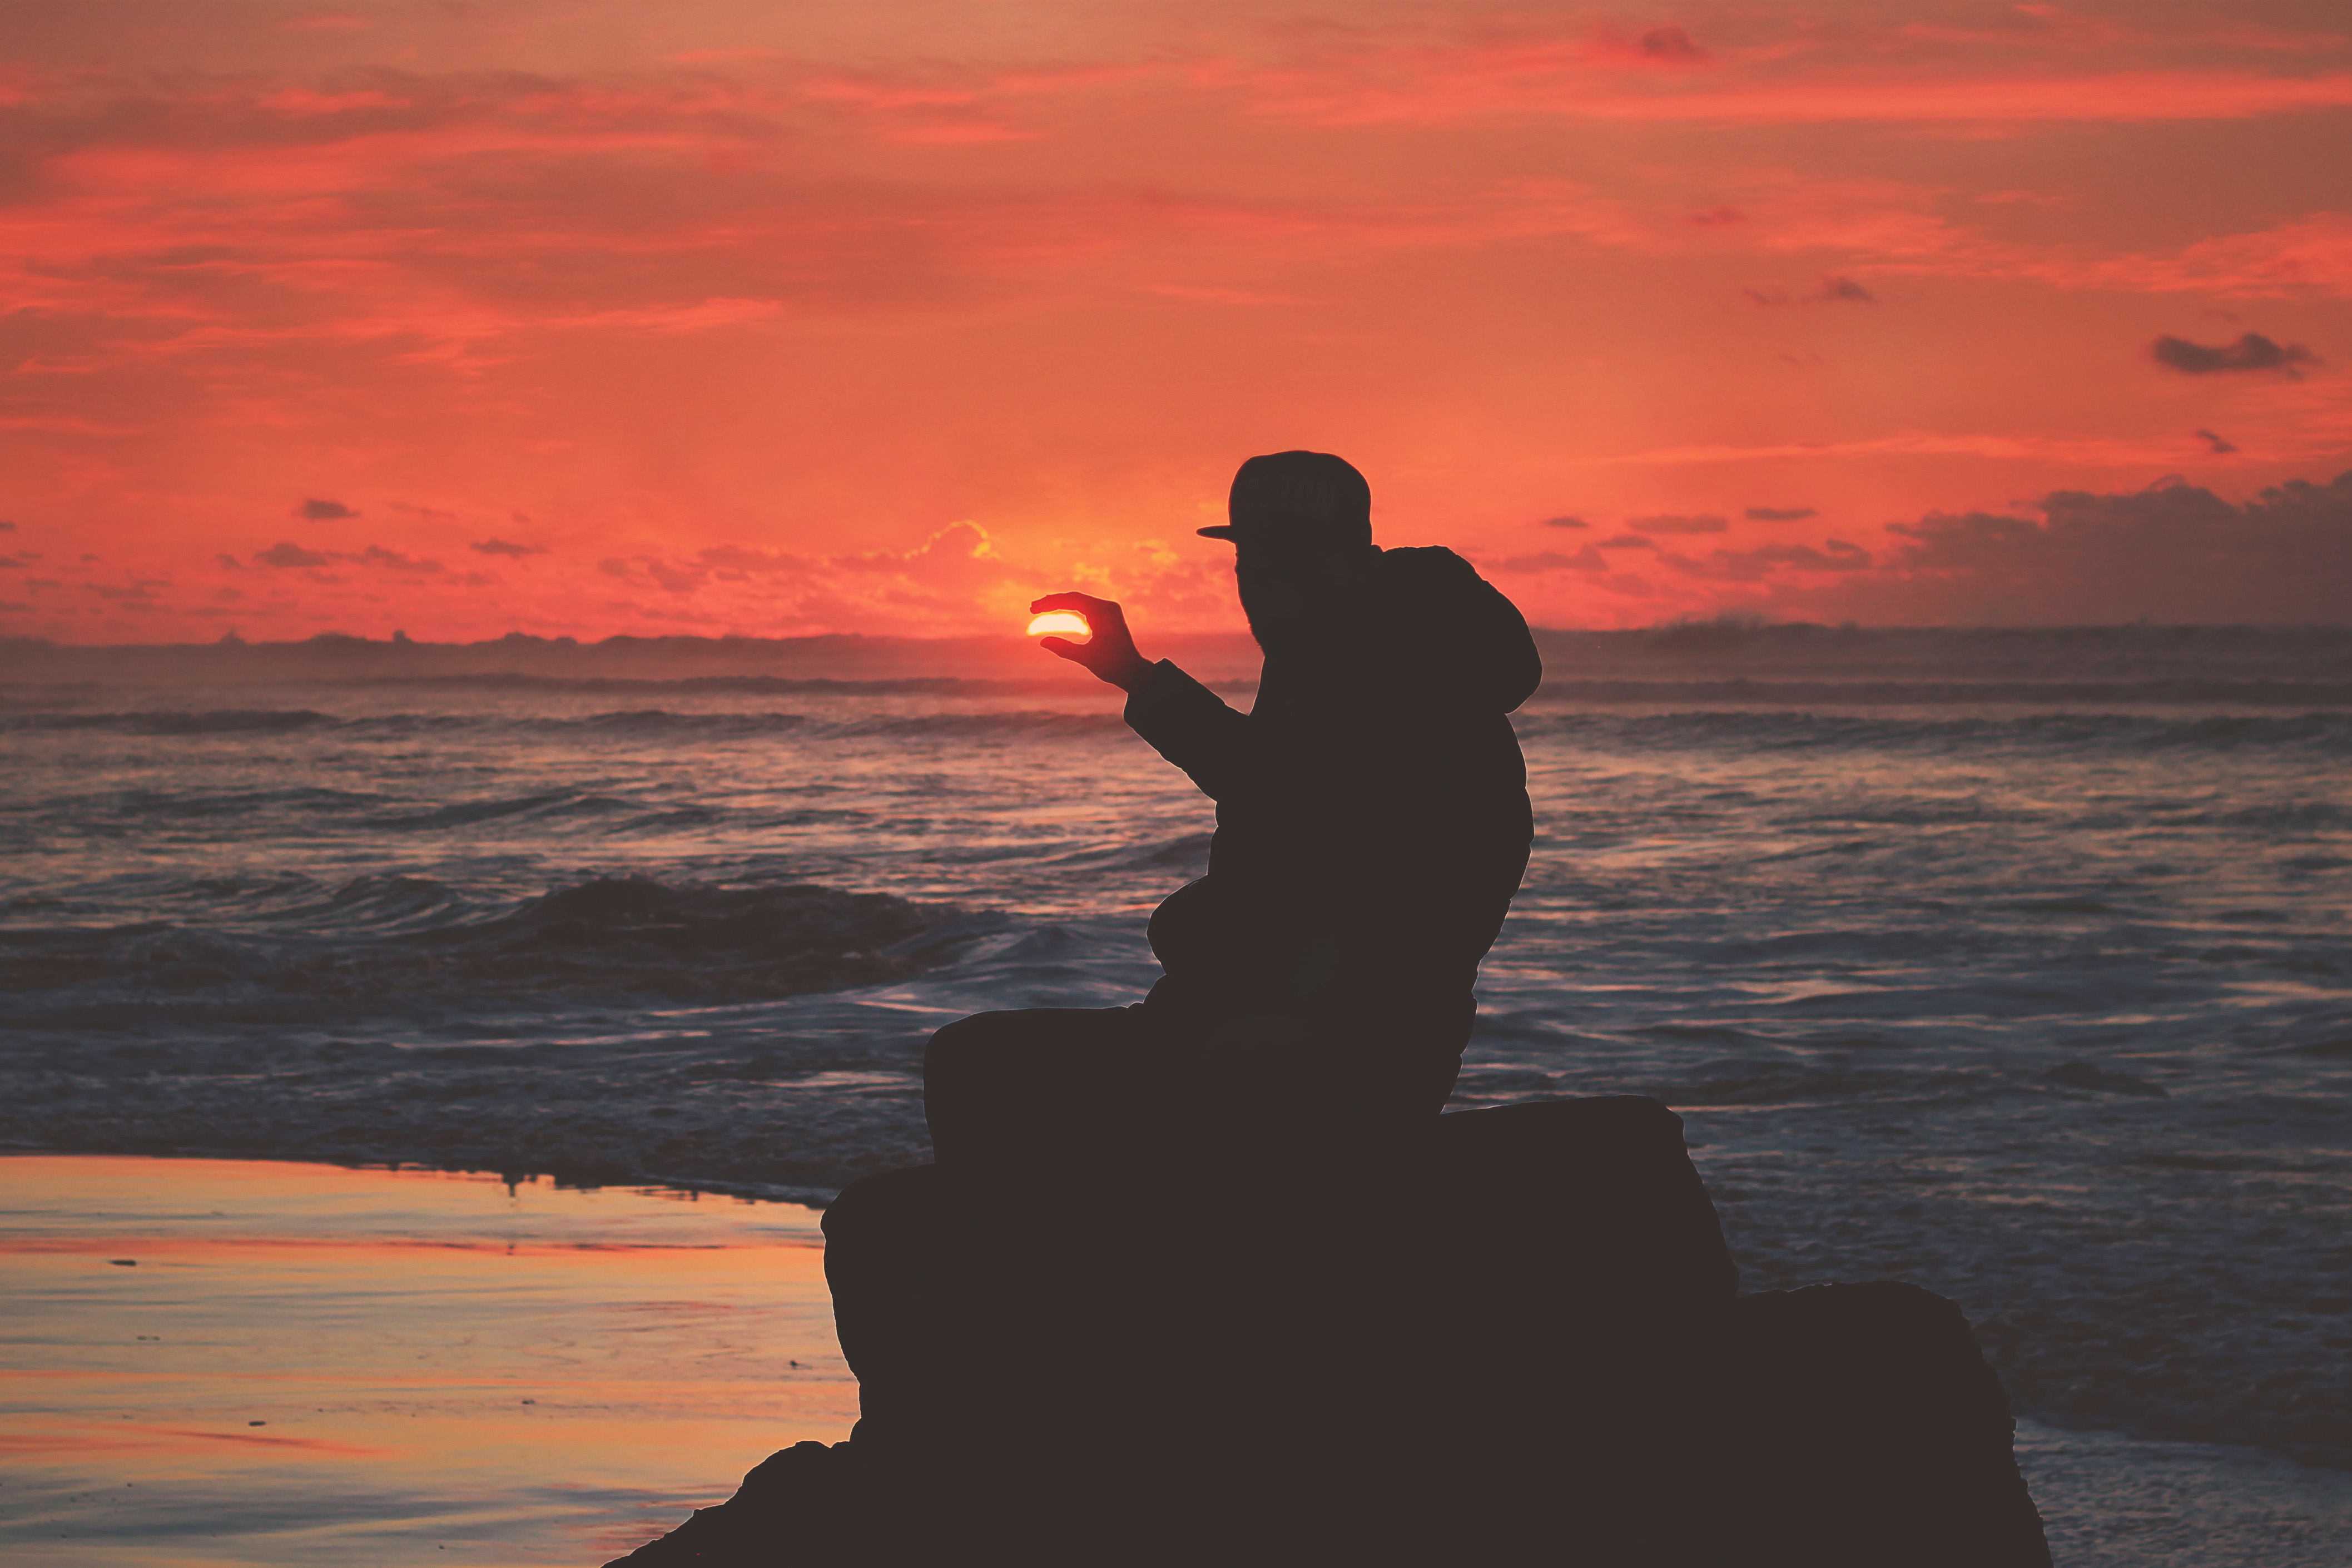
sky, horizon, sunset, sunrise, sea, ocean, cloud, water, wave, silhouette, photography, beach, backlighting, sun, calm, evening, vacation, stock photography, sitting, coast, dusk